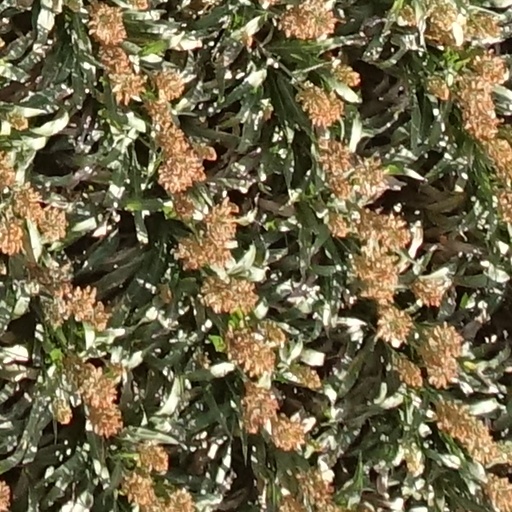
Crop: sorghum